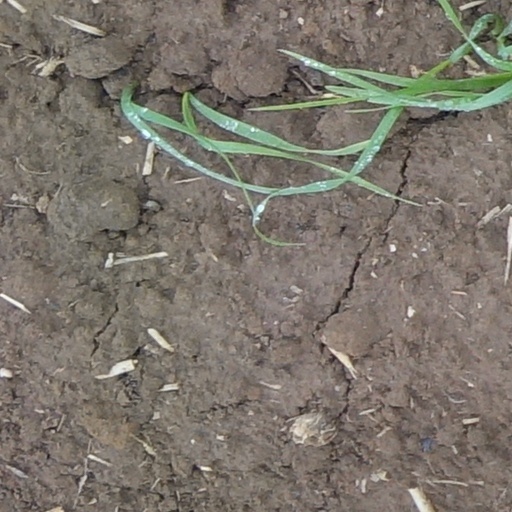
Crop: wheat